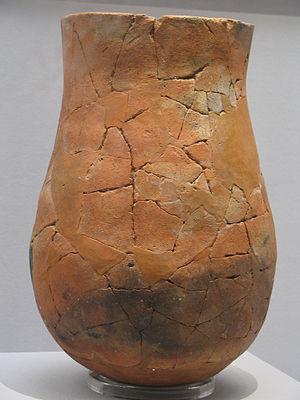
Bol, H. env. 25 cm. Période de la céramique Jeulmun, Néolithique coréen. Région de la côte Sud. Île de Gadeokdo, Busan. Fouille 2010-2011. Musée national de Corée, Séoul.